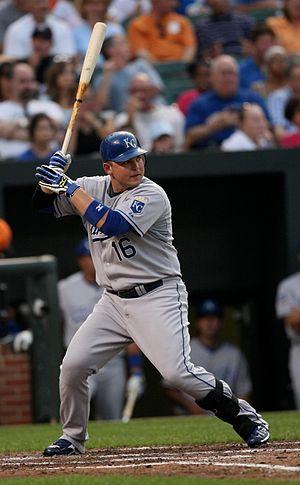
Billy Ray Butler est le frappeur désigné des Athletics d'Oakland de la Ligue majeure de baseball.